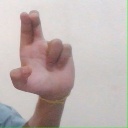
अक्षर: आ